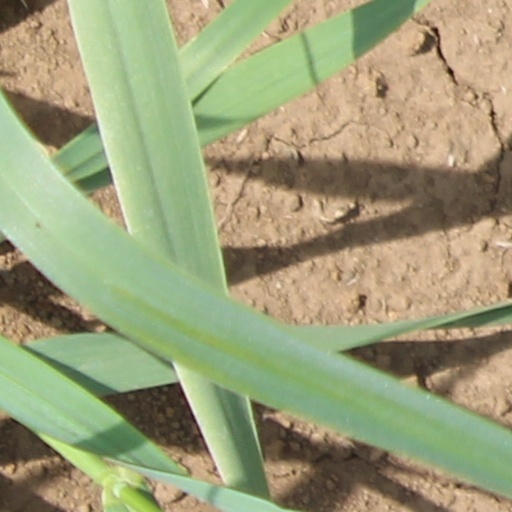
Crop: wheat